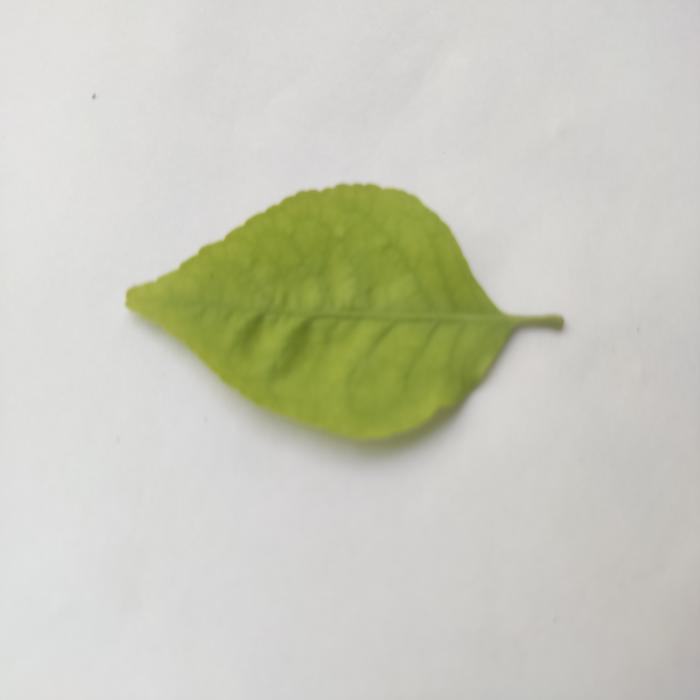
Crop: Aegle Marmelos
Leaf condition: Cercospora_Leaf